Gold ground

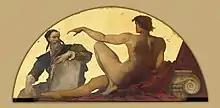
Hans Makart, lunette with Michelangelo, staircase of the Kunsthistorisches Museum, Vienna, 1880s, gold paint.

By the late 15th century the style represented a deliberate archaism, which was sometimes still used. The Roman painter Antoniazzo Romano and his workshop continued to use it into the first years of the 16th century, as he "made a speciality of repainting or interpreting older images, or generating new cult images with an archaic flavor", Carlo Crivelli (died c. 1495), who for much of his career worked for relatively provincial patrons in the Marche region, also made late use of the style, to achieve sophisticated effects. Joos van Cleve painted a gold ground "Salvator Mundi" in 1516–18 (now Louvre). Albrecht Altdorfer's "Crucifixion" of c. 1520 in Budapest is a very late example, that also "reprises an iconographic type (the "Crucifixion with Crowd") and a non-naturalistic approach to space long out of fashion."